1961 Philadelphia municipal election

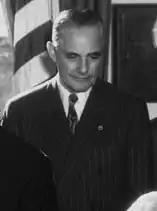
Easily reelected in 1959, Mayor Richardson Dilworth grew less popular by 1961.

In 1957 and 1959, Philadelphia Democrats had achieved citywide victories over the Republicans, capping a string of electoral wins that had begun in 1951. Their 1959 victory, especially, indicated a complete domination of the city's politics as Mayor Richardson Dilworth carried 58 of 59 wards in his reelection bid; he and other Democrats running for citywide seats took nearly two-thirds of the vote. It was followed up by a resounding success in the presidential election of 1960, when Democratic Senator John F. Kennedy carried the state thanks to a 330,000-vote majority in Philadelphia. The coalition of independent reformers and organization Democrats looked to further increase their success in 1961, with Democratic City Committee chairman William J. Green, Jr., predicting a margin of 100,000 votes in the off-year election.